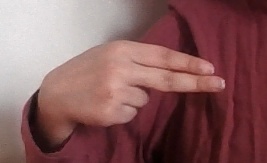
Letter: ain